Adam Mickiewicz

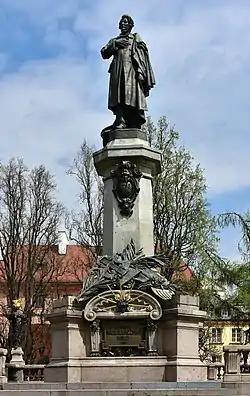
Adam Mickiewicz Monument, Warsaw, Poland

Mickiewicz's childhood environment exerted a major influence on his literary work. His early years were shaped by immersion in folklore and by vivid memories, which he later reworked in his poems, of the ruins of Navahrudak Castle and of the triumphant entry and disastrous retreat of Polish and Napoleonic troops during Napoleon's 1812 invasion of Russia, when Mickiewicz was just a teenager. The year 1812 also marked his father's death. Later, the poet's personality and subsequent works were greatly influenced by his four years of living and studying in Vilnius. His first poems, such as the 1818 "Zima miejska" ("City Winter") and the 1819 ' ("Potato"), were classical in style, influenced by Voltaire. His "Ballads and Romances" and poetry anthologies published in 1822 (including the opening poem ', "Romanticism") and 1823 mark the start of romanticism in Poland. Mickiewicz's influence popularized the use of folklore, folk literary forms, and historism in Polish romantic literature. His exile to Moscow exposed him to a cosmopolitan environment, more international than provincial Vilnius and Kaunas in Lithuania. This period saw a further evolution in his writing style, with "Sonety" (Sonnets, 1826) and "Konrad Wallenrod" (1828), both published in Russia. The "Sonety", mainly comprising his "Crimean Sonnets", highlight the poet's ability and desire to write, and his longing for his homeland.